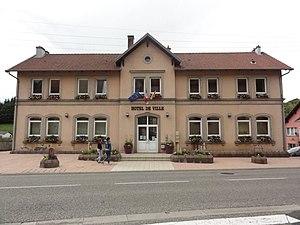
Troisfontaines (Moselle) mairie
Troisfontaines est une commune française située dans le département de la Moselle, en région Grand Est.